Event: Nepal Earthquake
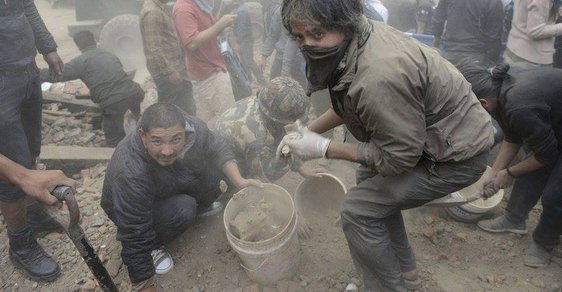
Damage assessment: damage